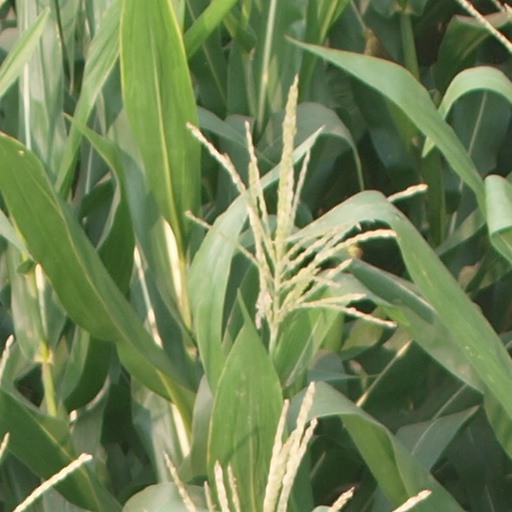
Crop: maize; corn